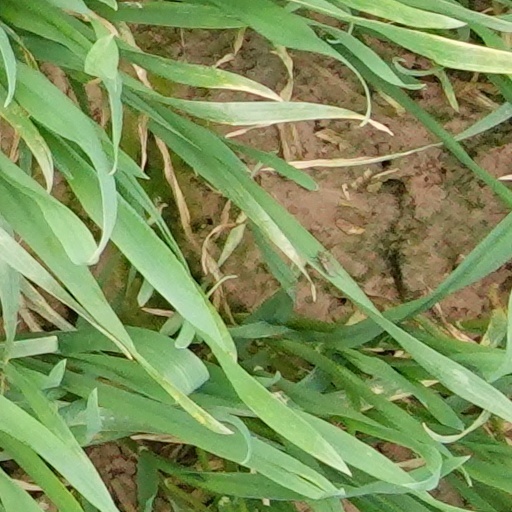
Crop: wheat